Ursula von der Leyen

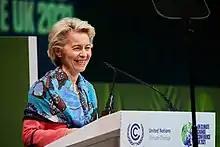
Von der Leyen speaking at the 2021 United Nations Climate Change Conference in Glasgow

In March 2020, von der Leyen's Commission turned down the idea of suspending the Schengen Agreement in order to introduce border controls around Italy, at that time the centre of the COVID-19 pandemic in Europe. The decision drew criticism from some European politicians. After some EU member states announced closure of their national borders to foreign nationals due to the COVID-19 pandemic, she said: "Certain controls may be justified, but general travel bans are not seen as being the most effective by the World Health Organization. Moreover, they have a strong social and economic impact, they disrupt people's lives and business across the borders." She condemned the U.S. decision to restrict travel from the coronavirus-affected Europe to the United States.